The Cloverfield Paradox

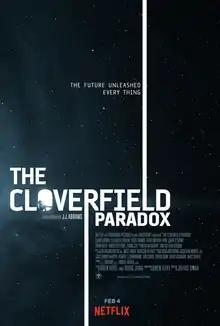
Promotional release poster

The Cloverfield Paradox is a 2018 American science fiction horror film directed by Julius Onah and written by Oren Uziel, from a story by Uziel and Doug Jung, and produced by J. J. Abrams and Lindsey Weber. It is the third film in the "Cloverfield" franchise, following "Cloverfield" (2008) and "10 Cloverfield Lane" (2016). It stars Daniel Brühl, Elizabeth Debicki, Aksel Hennie, Gugu Mbatha-Raw, Chris O'Dowd, John Ortiz, David Oyelowo, and Zhang Ziyi. It follows an international group of astronauts aboard a space station who, after using a particle accelerator to try to solve Earth's energy crisis, must find a way home when the planet seemingly vanishes.